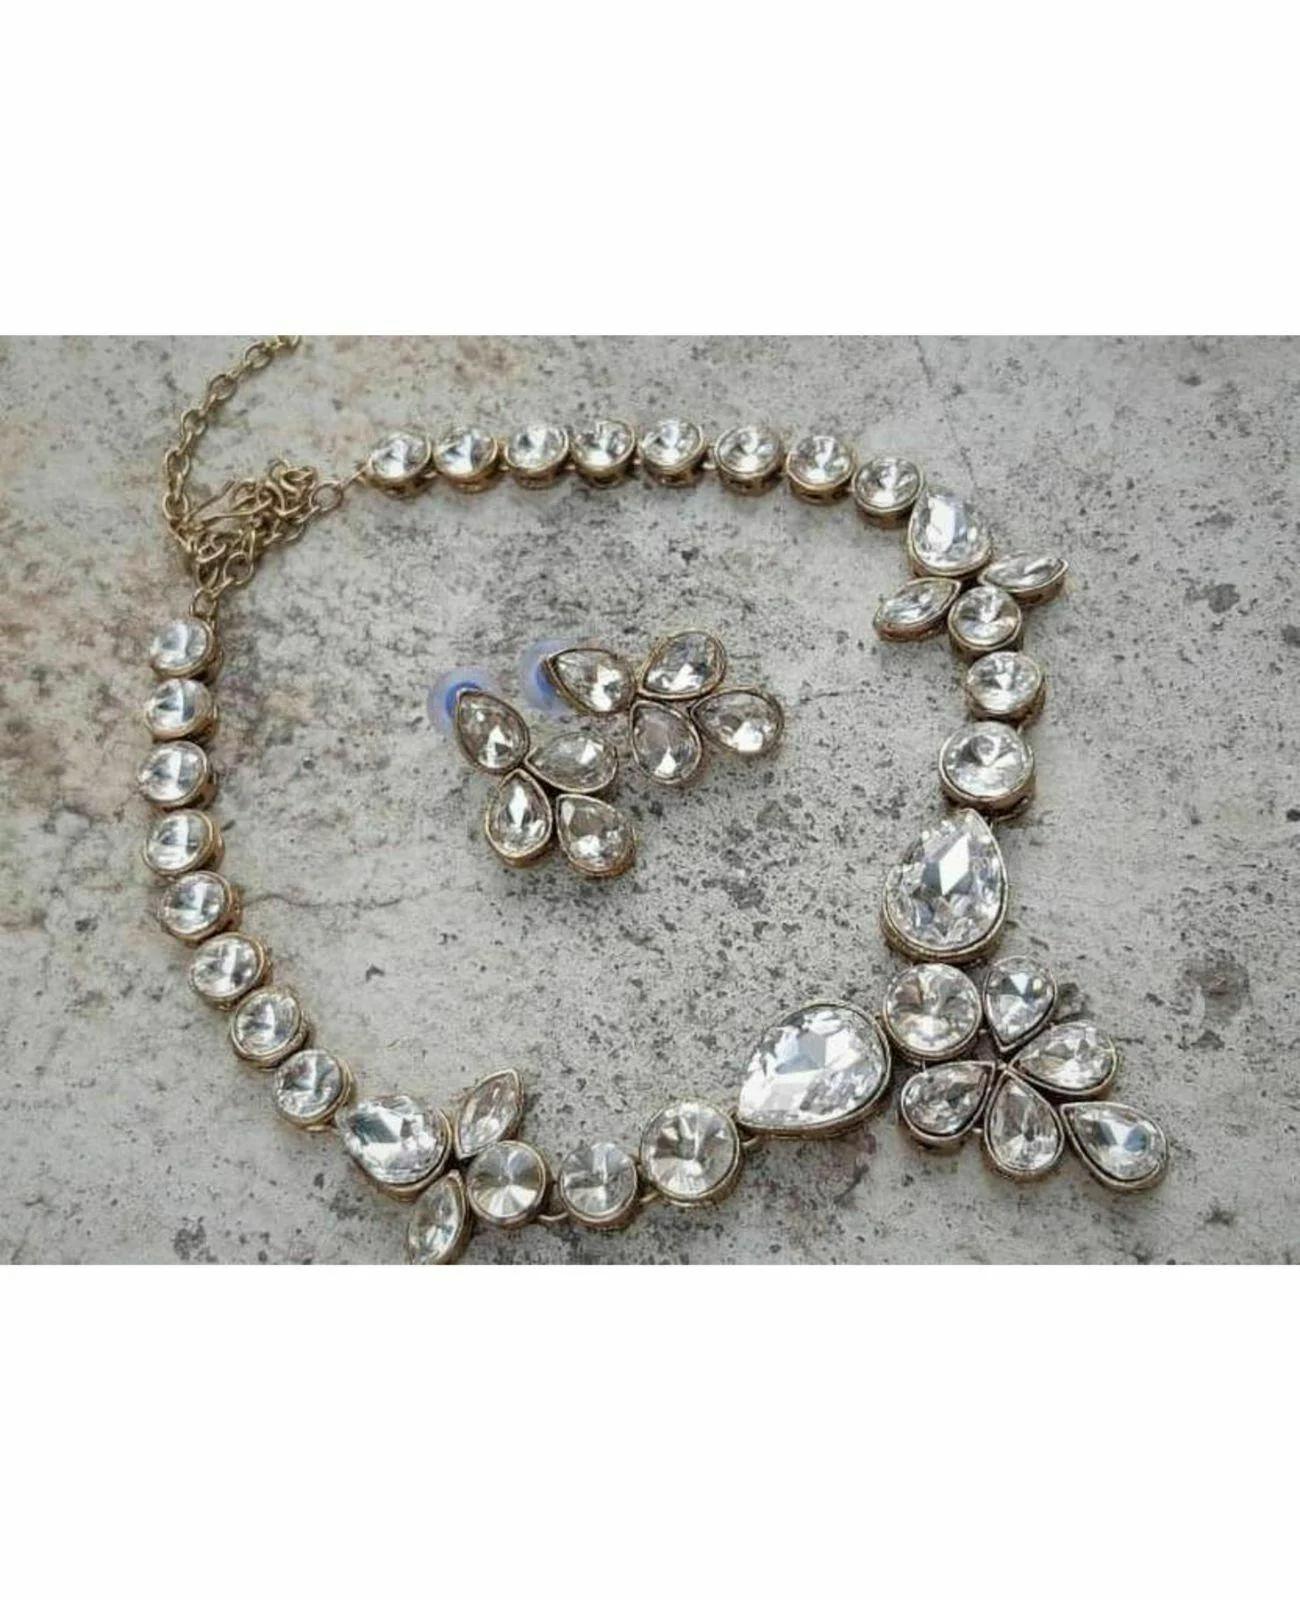
Jn Handicraft Alloy Copper-Plated Blue Jewel Set For Women And Girls
Type: Necklaces
Brand: JN HANDICRAFT
Price: Rs. 184
 Women love jewellery, specially traditional jewellery adore a women. They wear it on different occasion. They have special importance on ring ceremony, wedding and festive time. They can also wear it on regular basics. Make your moment memorable with this range. This jewel set features a unique one of a kind traditional embellish with antic finish.
Features: Color- blue,Material- alloy
Included: Pair of 1 x Earring 1 x Necklace Set